I Am with You (1948 film)

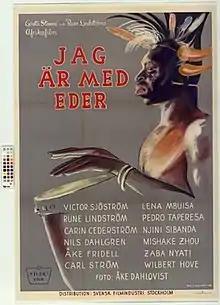

I Am with You (Swedish: Jag är med eder...) is a 1948 Swedish drama film directed by Gösta Stevens and starring Victor Sjöström, Rune Lindström and Nils Dahlgren. It was shot at the Råsunda Studios in Stockholm. The film's sets were designed by the art director Nils Svenwall. Location shooting took place around Victoria Falls and the Mberengwa District. It received backing from the Church of Sweden and was picked up for American distribution the following year.